The Silent Lady

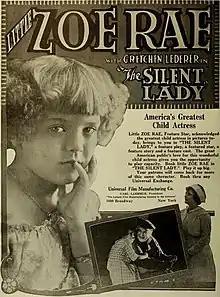

The Silent Lady is a 1917 American silent drama film directed by Elsie Jane Wilson and starring Gretchen Lederer, Zoe Rae and Winter Hall.